Mary Brian

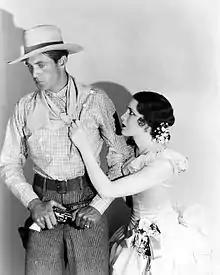
Gary Cooper and Mary Brian in a film still for "The Virginian", 1929

After her contract with Paramount ended in 1932, Brian decided to freelance, which was unusual in a period when multiyear contracts with one studio were common. The same year, she appeared on the vaudeville stage at New York City's Palace Theatre. Also in the same year, she starred in "Manhattan Tower".